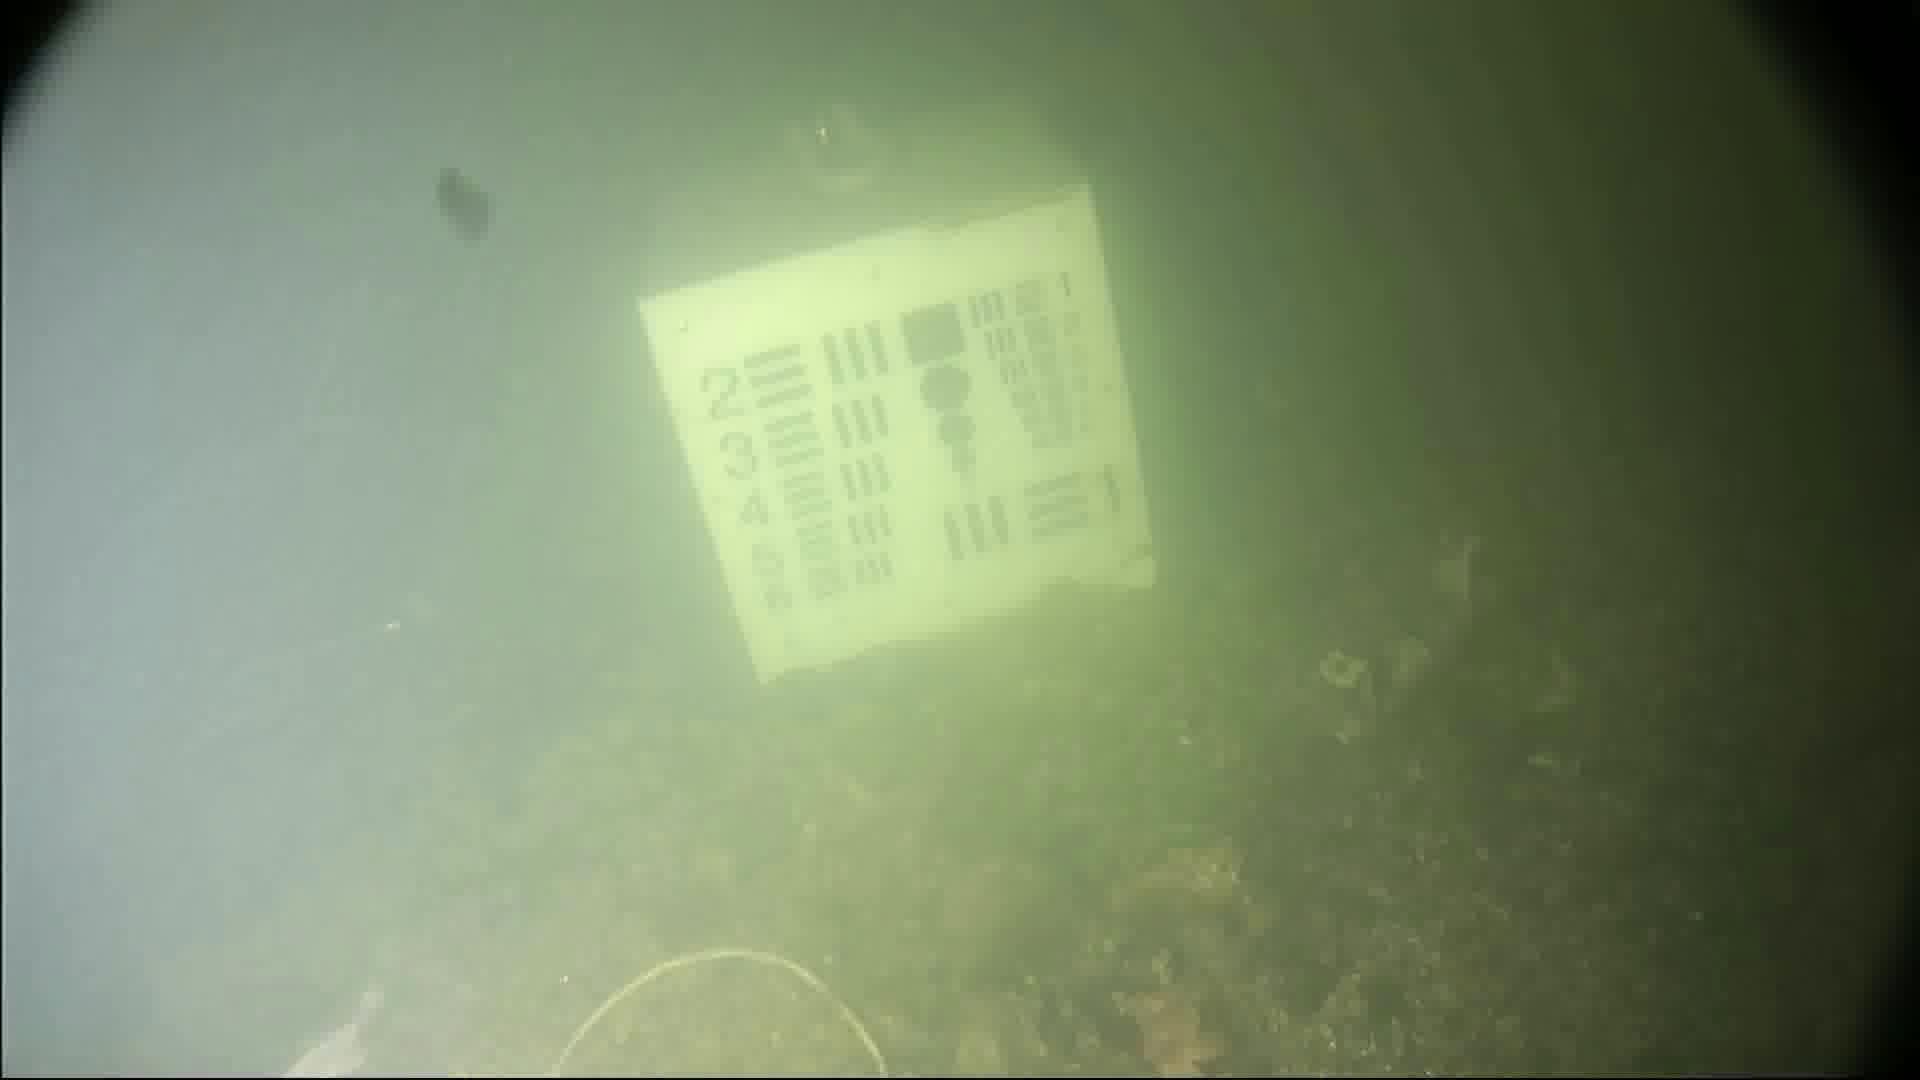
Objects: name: small_fish